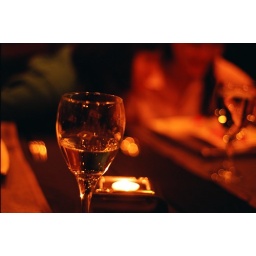
water in 85th floor